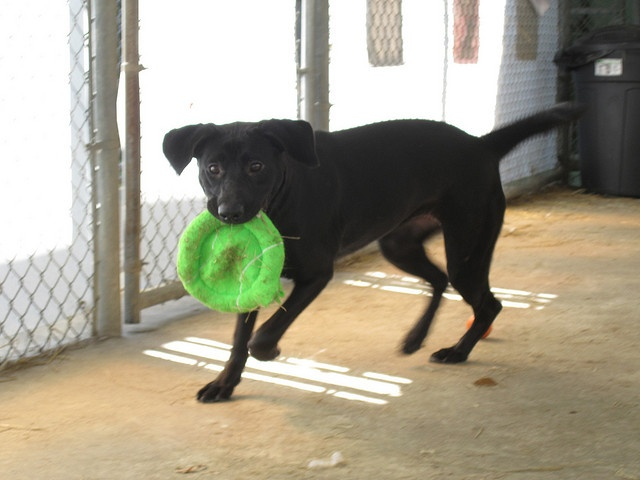
A black dog moving with a green toy in its mouth.
the dog is holding a frisbee in its moouth
a small black dog is playing with a green toy
A black dog holds a stuffed Frisbee in its mouth.
A black dog that is holding a green frisbee in its mouth.